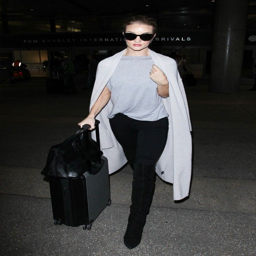
comfy tee was made to help you survive a long flight in style .